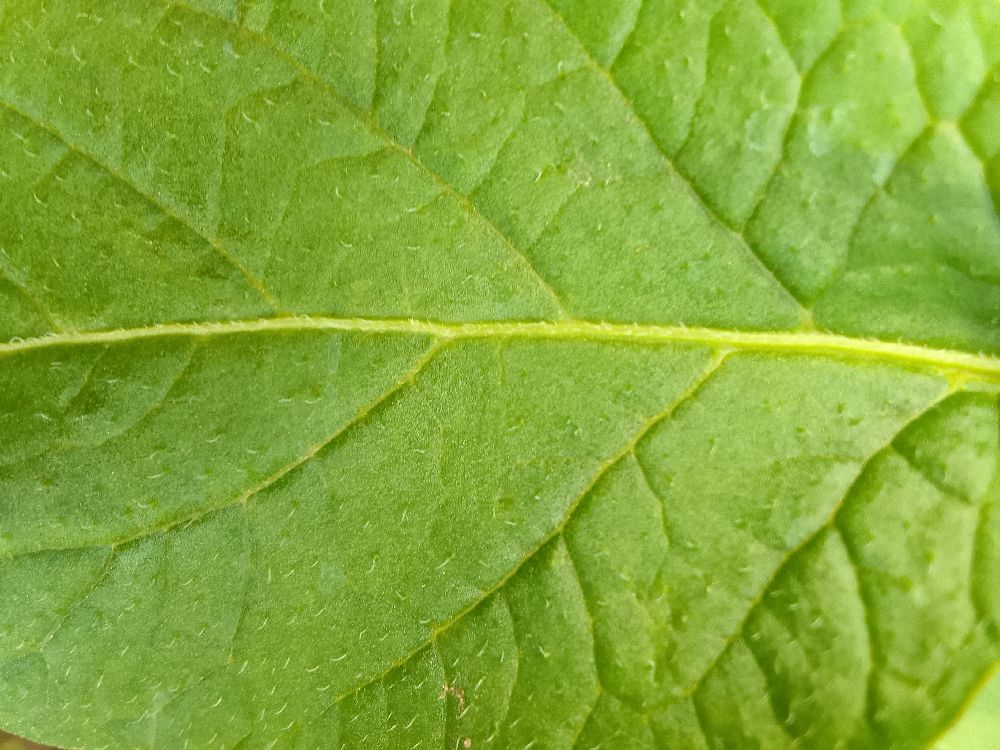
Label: Healthy